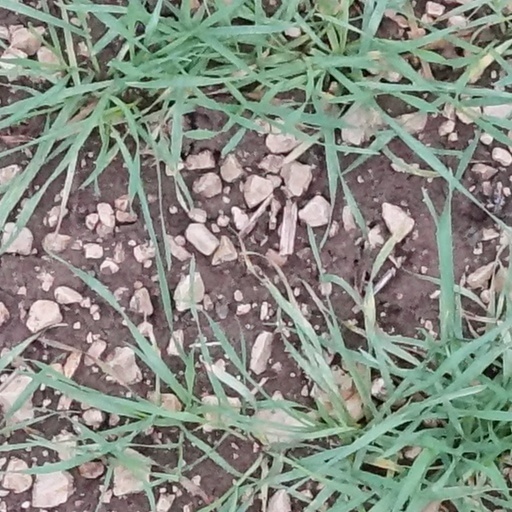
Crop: wheat